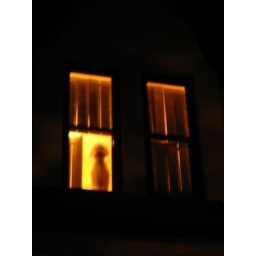
a giant dog in a window of a house late at night. creepy.